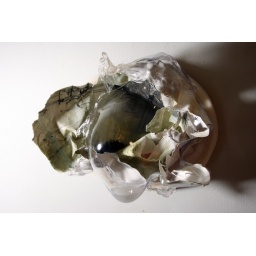
Self leveled underneath the way walls green